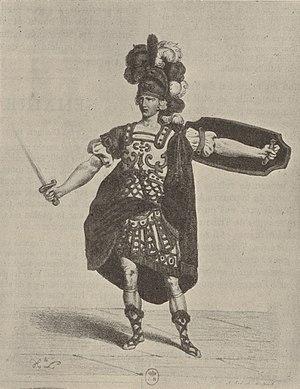
Orion est une tragédie en musique composée par Louis de La Coste, « Maître de Musique de l'Académie royale » sur un livret de Joseph de Lafont et de l'Abbé Simon-Joseph Pellegrin. Elle fut représentée pour la première fois le 19 février 1728 et fut jouée une dernière fois le 12 mars audit an. La partition réduite est imprimée en format in quarto chez Christophe Ballard et est aujourd'hui consultable sur le site de la Bibliothèque nationale. Orion n'a reçu qu'un succès modeste et de nos jours n’a pas encore été repris. Cependant, des extraits ont déjà été joués par l'ensemble Fuoco e Cenere.